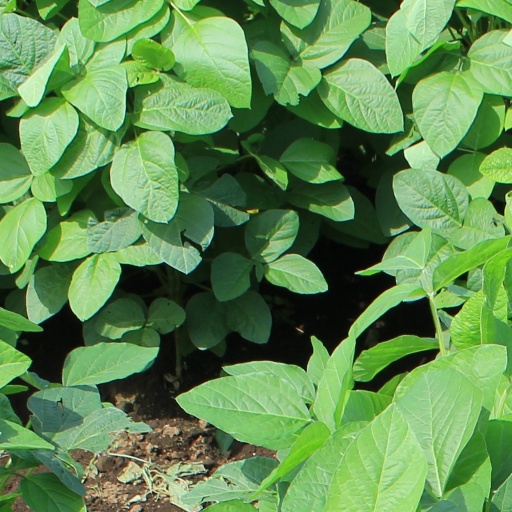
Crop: soybean